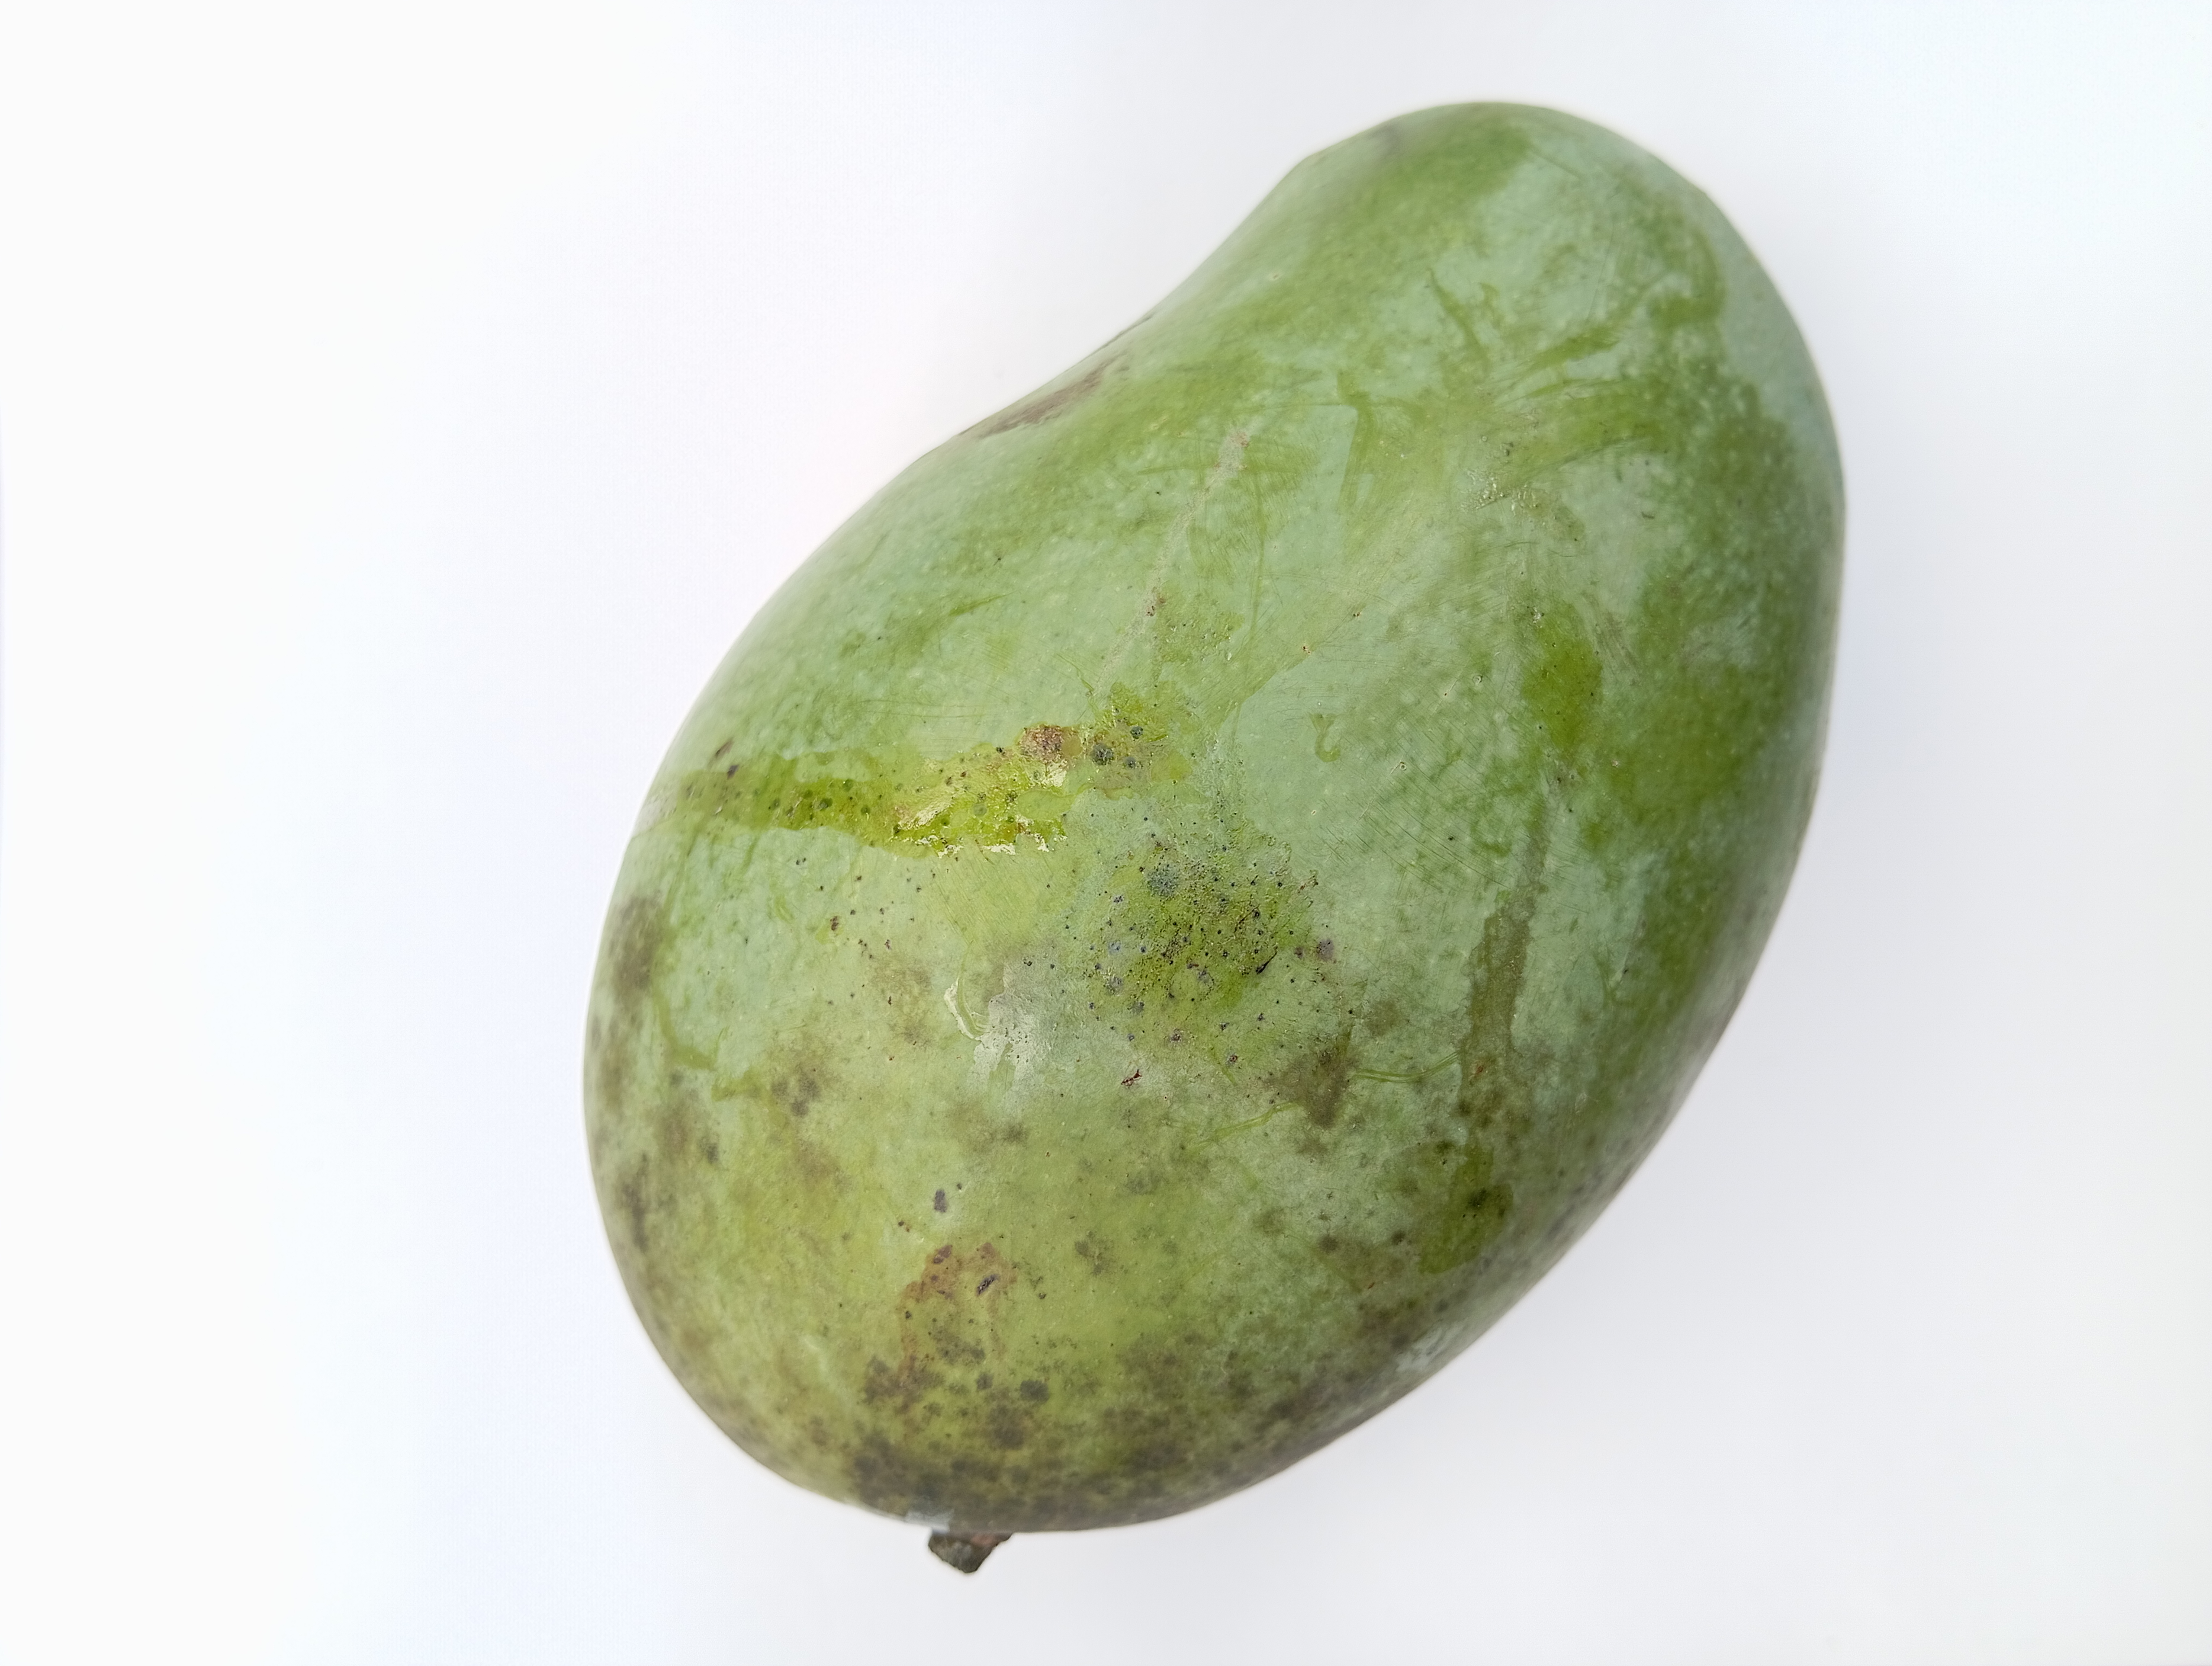
Mango variety: Amrapali